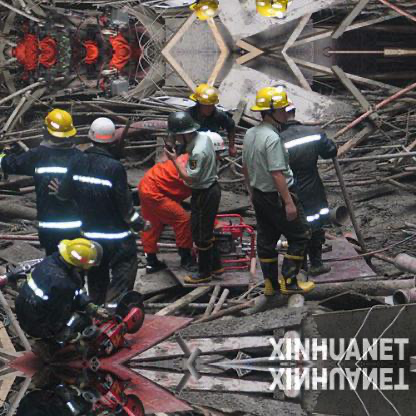
Objects in the image:
label: helmet
label: helmet
label: helmet
label: helmet
label: helmet
label: helmet
label: helmet
label: helmet